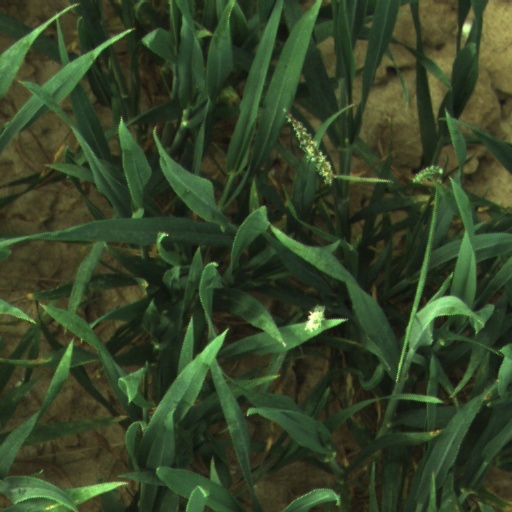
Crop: wheat